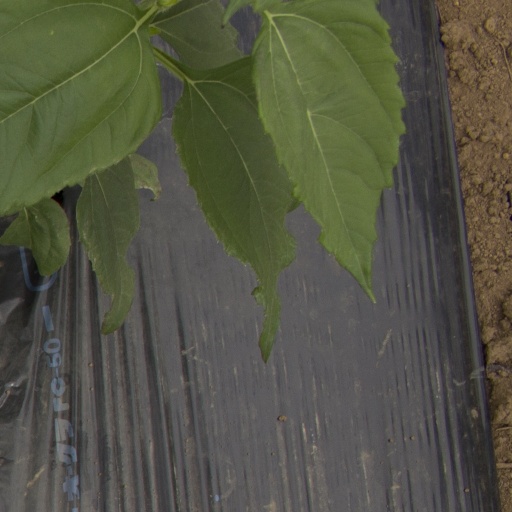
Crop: Jerusalem artichoke